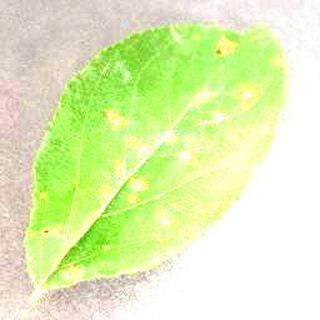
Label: apple_cedar_apple_rust